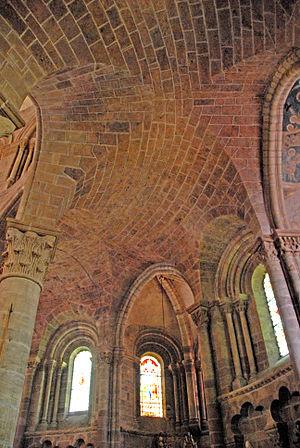
La basilique Saint-Julien est une basilique dite de style roman auvergnat située à Brioude, dans le département français de la Haute-Loire en région Auvergne-Rhône-Alpes. Classée en tant que monument historique en 1840, la basilique possède trois étoiles au Guide vert de Michelin depuis 2017.